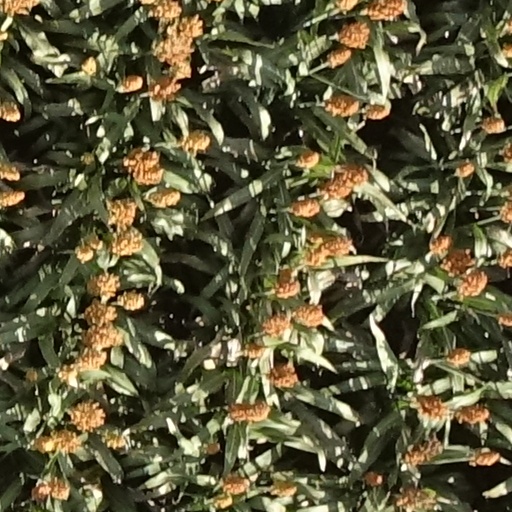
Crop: sorghum